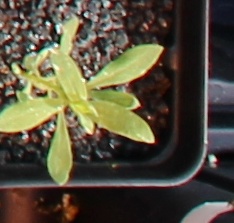
Label: Kochia